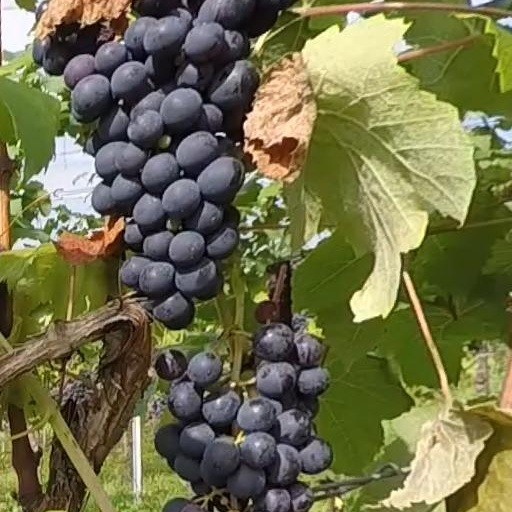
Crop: grape